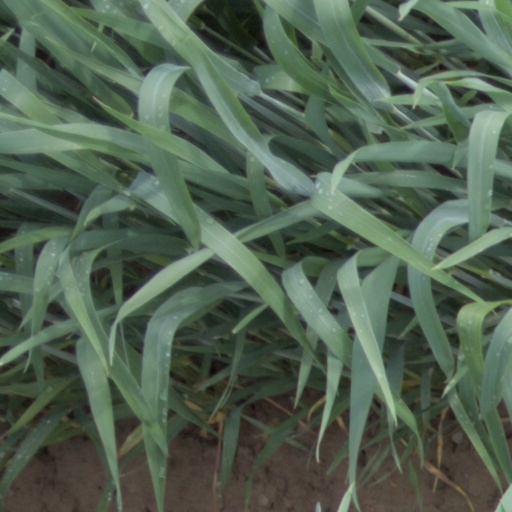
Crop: wheat